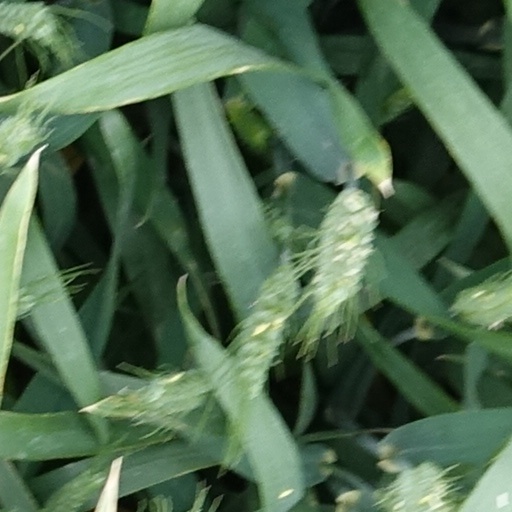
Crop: wheat